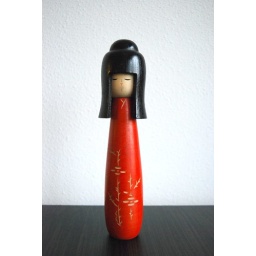
Kokeshi Lady in red and long black hair